Helmbrechts concentration camp

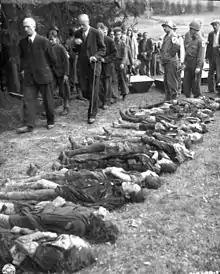
May 11, 1945: German civilians are forced to walk past the bodies of 30 Jewish women starved to death by German SS troops in a march across Czechoslovakia from Helmbrechts concentration camp. Buried in shallow graves in Volary, Czechoslovakia, the bodies were exhumed by German civilians working under the direction of Medics of the 5th Infantry Division, US Third Army. The bodies were later placed in coffins and reburied in the cemetery in Volary.

In early April 1945 the front closed in on Germany. Commandant Doerr ordered the women and a few men, one being a rabbi, to depart on a death march to the Dachau concentration camp. The extra clothing in the camp was given to the non-Jewish prisoners. Along the way the Nazi guards learned that the US Army liberated the camp and turned the march into (then still occupied) Czechoslovakia. The Germans left all the non-Jewish women at the Zwodau (Svatava) subcamp on the seventh day of the march but took with them the more than 500 Jewish women. Those women marched another two weeks, until May 6, most of them dying from starvation, disease, and the beatings and shootings of the guards. On May 6, they were liberated at Volary, Czechoslovakia. The camp at Helmbrechts was liberated the same day as Bergen Belsen, April 15, but no inmates remained behind.